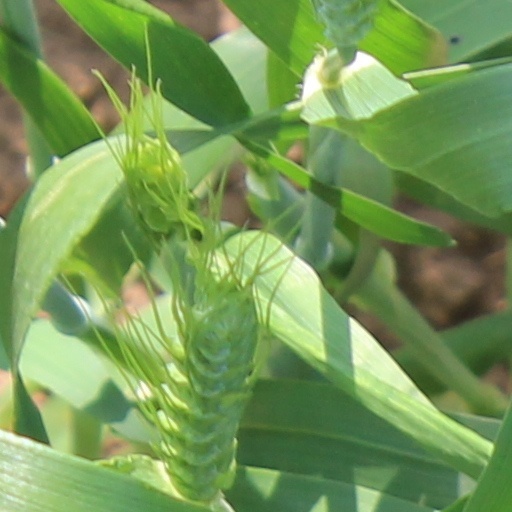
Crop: wheat